P-22

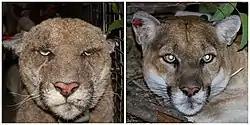
P-22 in March 2014 before his treatment for mange (left) and in December 2015, after treatment (right)

In 2014, the National Park Service reported that P-22 had contracted mange stemming from exposure to anti-blood-clotting rat poison by way of biomagnification. The Park Service captured P-22, administered topical medications and injections of vitamin K in efforts to treat him, then released him back into Griffith Park. The mange eventually subsided and P-22's health improved. The National Park Service again captured P-22 in December 2015 and found he had fully recovered, gaining 15 pounds.